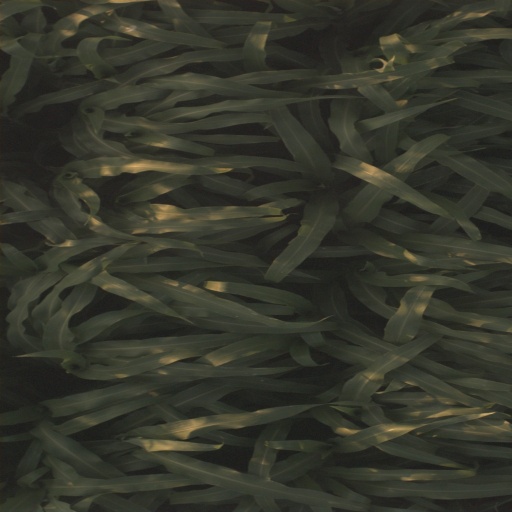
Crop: sorghum